You Don't Know Jack (2011 video game)

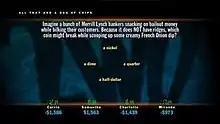
A typical multiple-choice question in "You Don't Know Jack", waiting to be answered by all four players as listed at the bottom of the screen.

The game's trivia is based on general knowledge from several fields including science, history, and geography, combined with contemporary entertainment, celebrities, and other news items; the game, as well as the series, is often described as "high culture meets pop culture". For example, one question asks the players to identify which Jennifer Aniston film title would most likely have been suited for a hypothetical romantic comedy penned by Albert Einstein about the interactions between neutrons and electrons, the answer being ""He's Just Not That Into You"". The majority of questions are presented in the standard multiple choice format, but some of them use recurring concepts, such as questions based on a fortune cookie message, ones about a dream Cookie had based on a movie, or ones read through Cookie's ventriloquist dummy incorporating a speech impediment that may make the question harder to understand. One particular question type has players choose from the same four answer choices, namely Kangaroo, Peanut, Albert Einstein and Uranus.